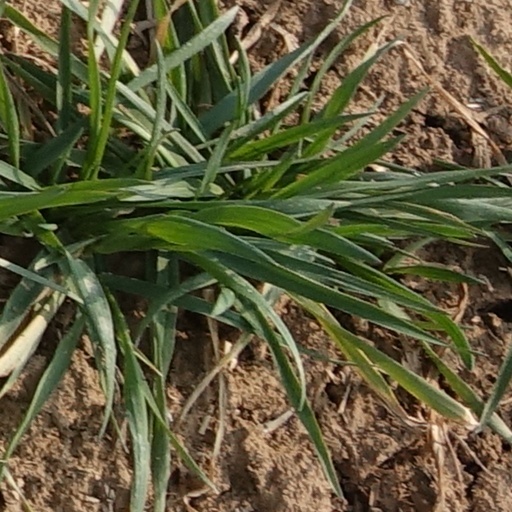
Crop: wheat